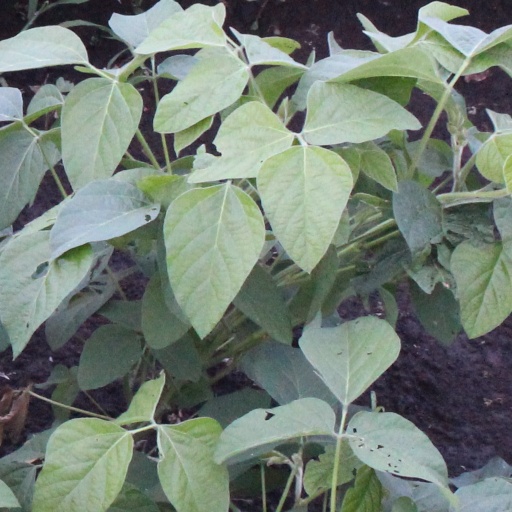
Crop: soybean